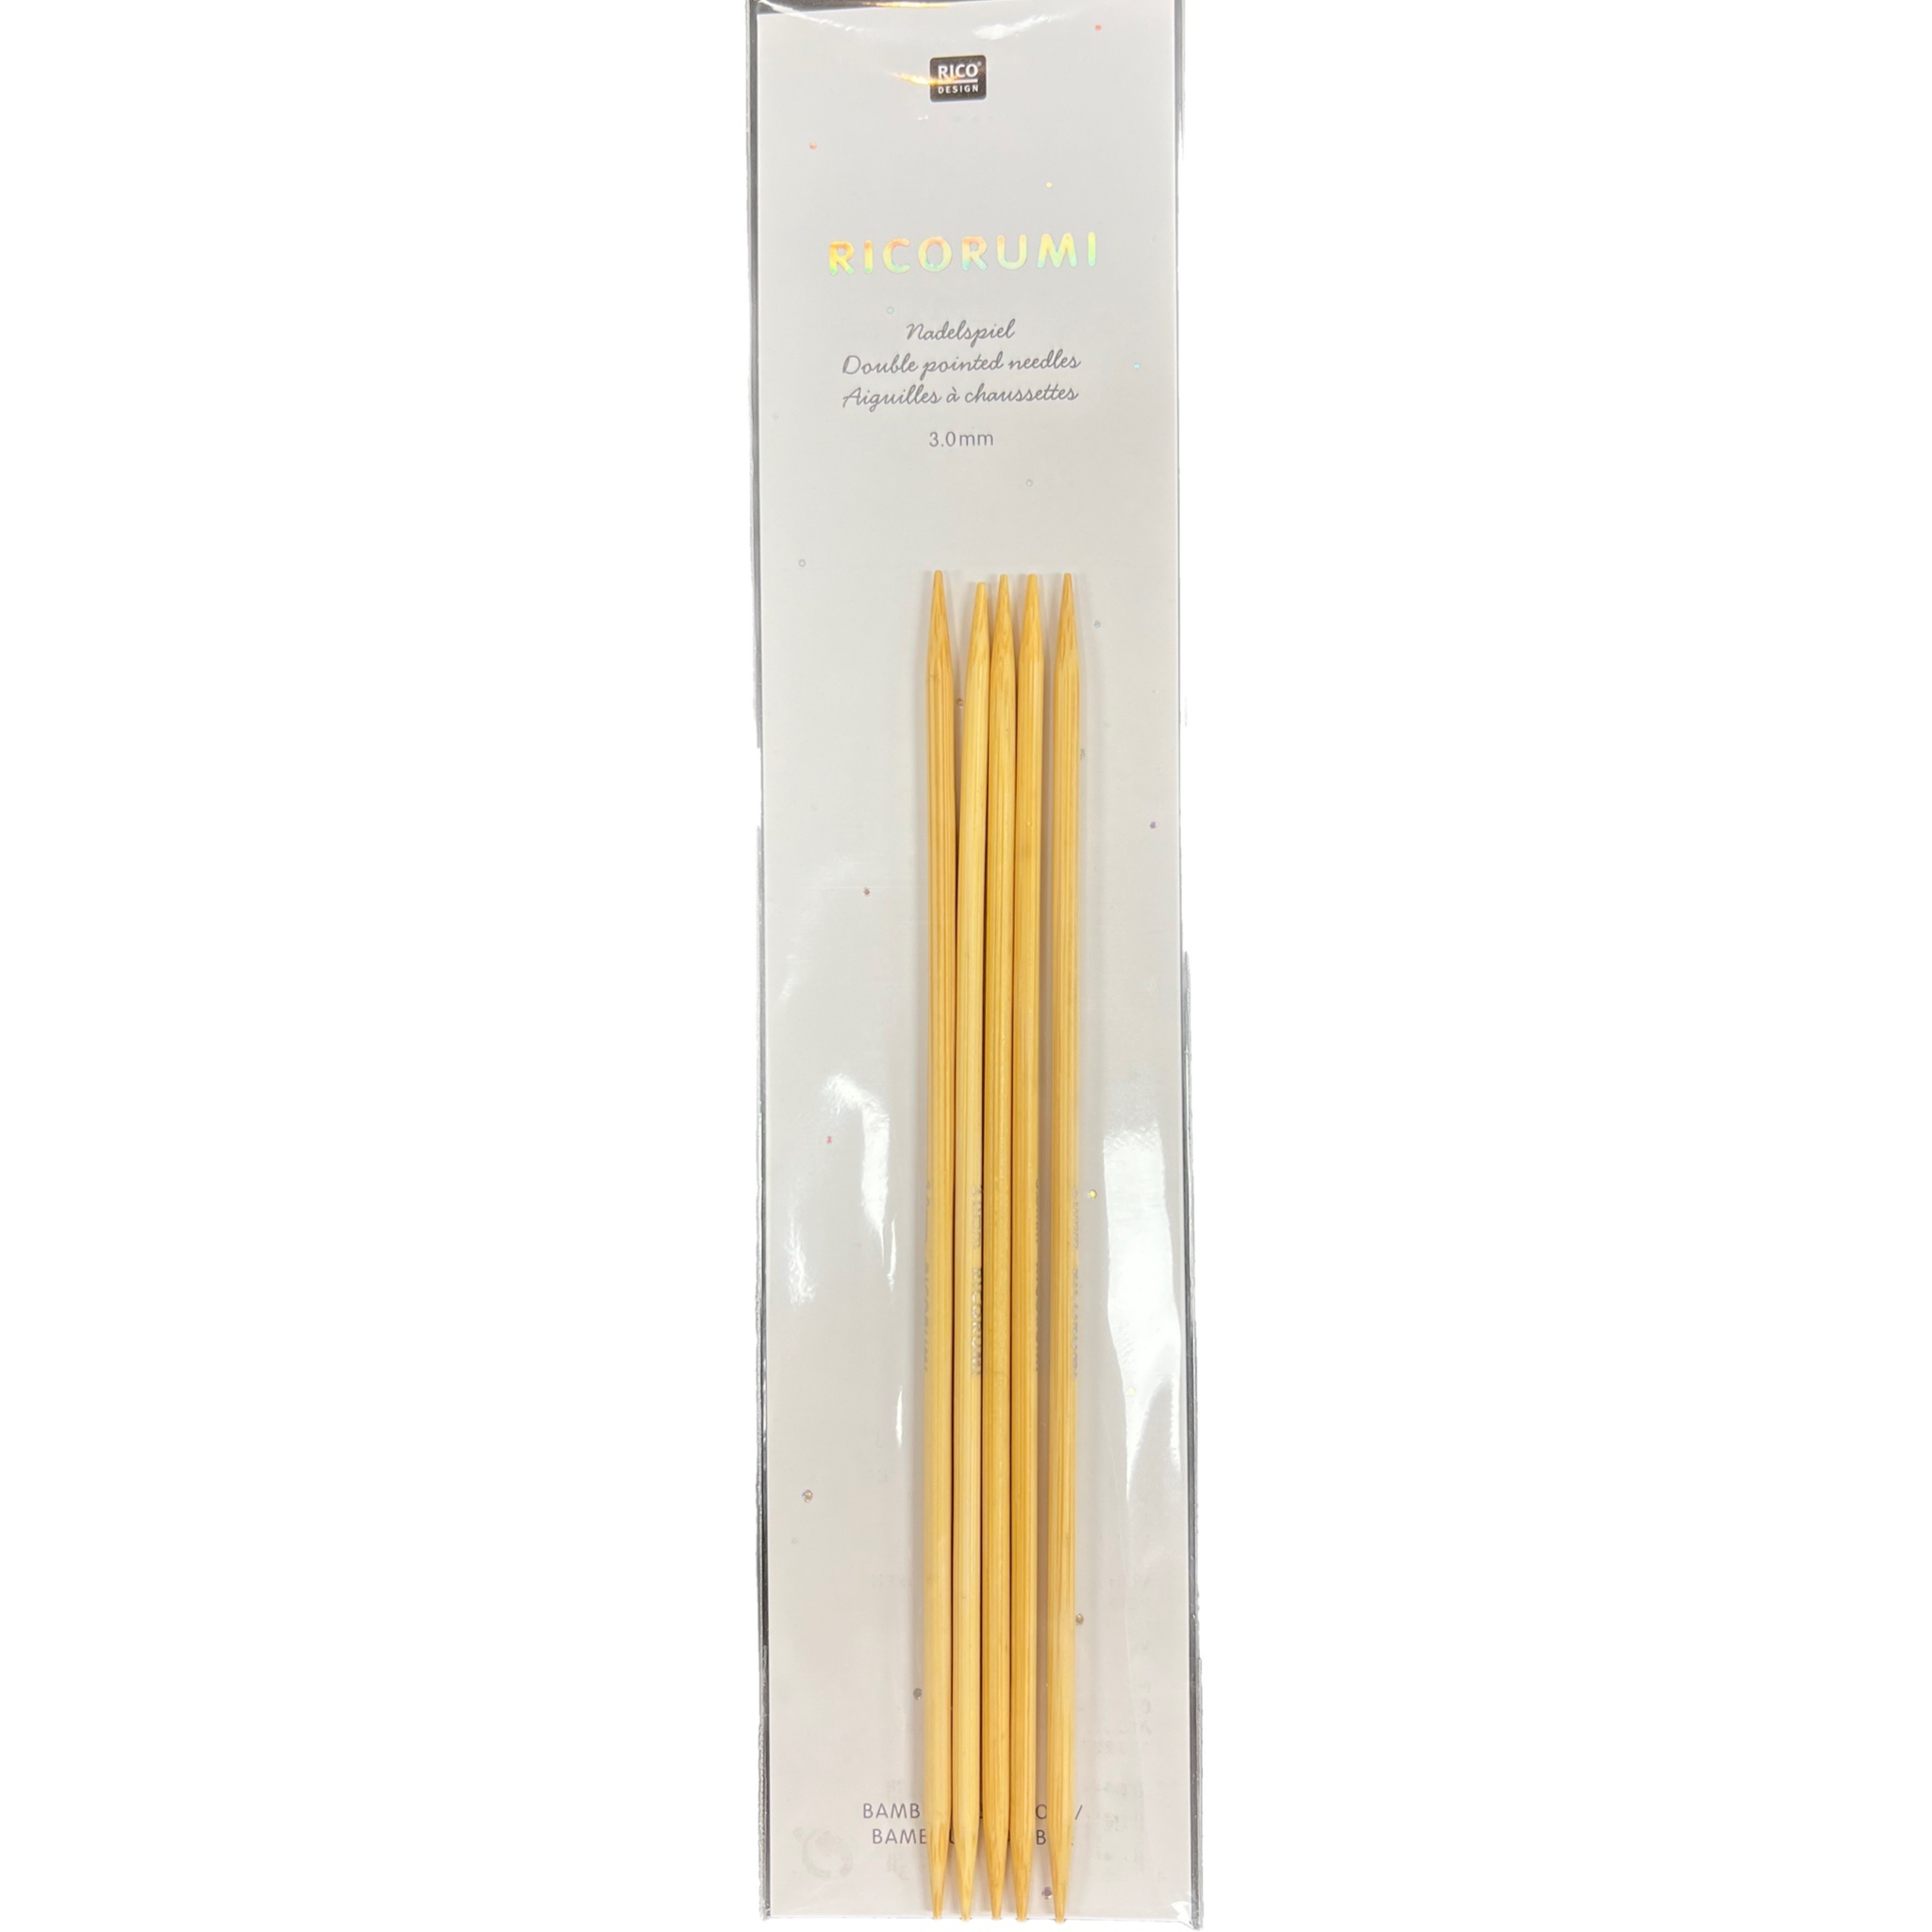
Ricorumi Bamboo Double Pointed Needles size 3.0mm - 15cm/6" long
100% Bamboo Double Point Needles from Rico Design - set of 5 Size 3.0mm needles 6 inch long Made in China
Brand: Rico Design
Category: Arts & Entertainment > Hobbies & Creative Arts > Arts & Crafts > Art & Crafting Tools > Needles & Hooks > Knitting Needles